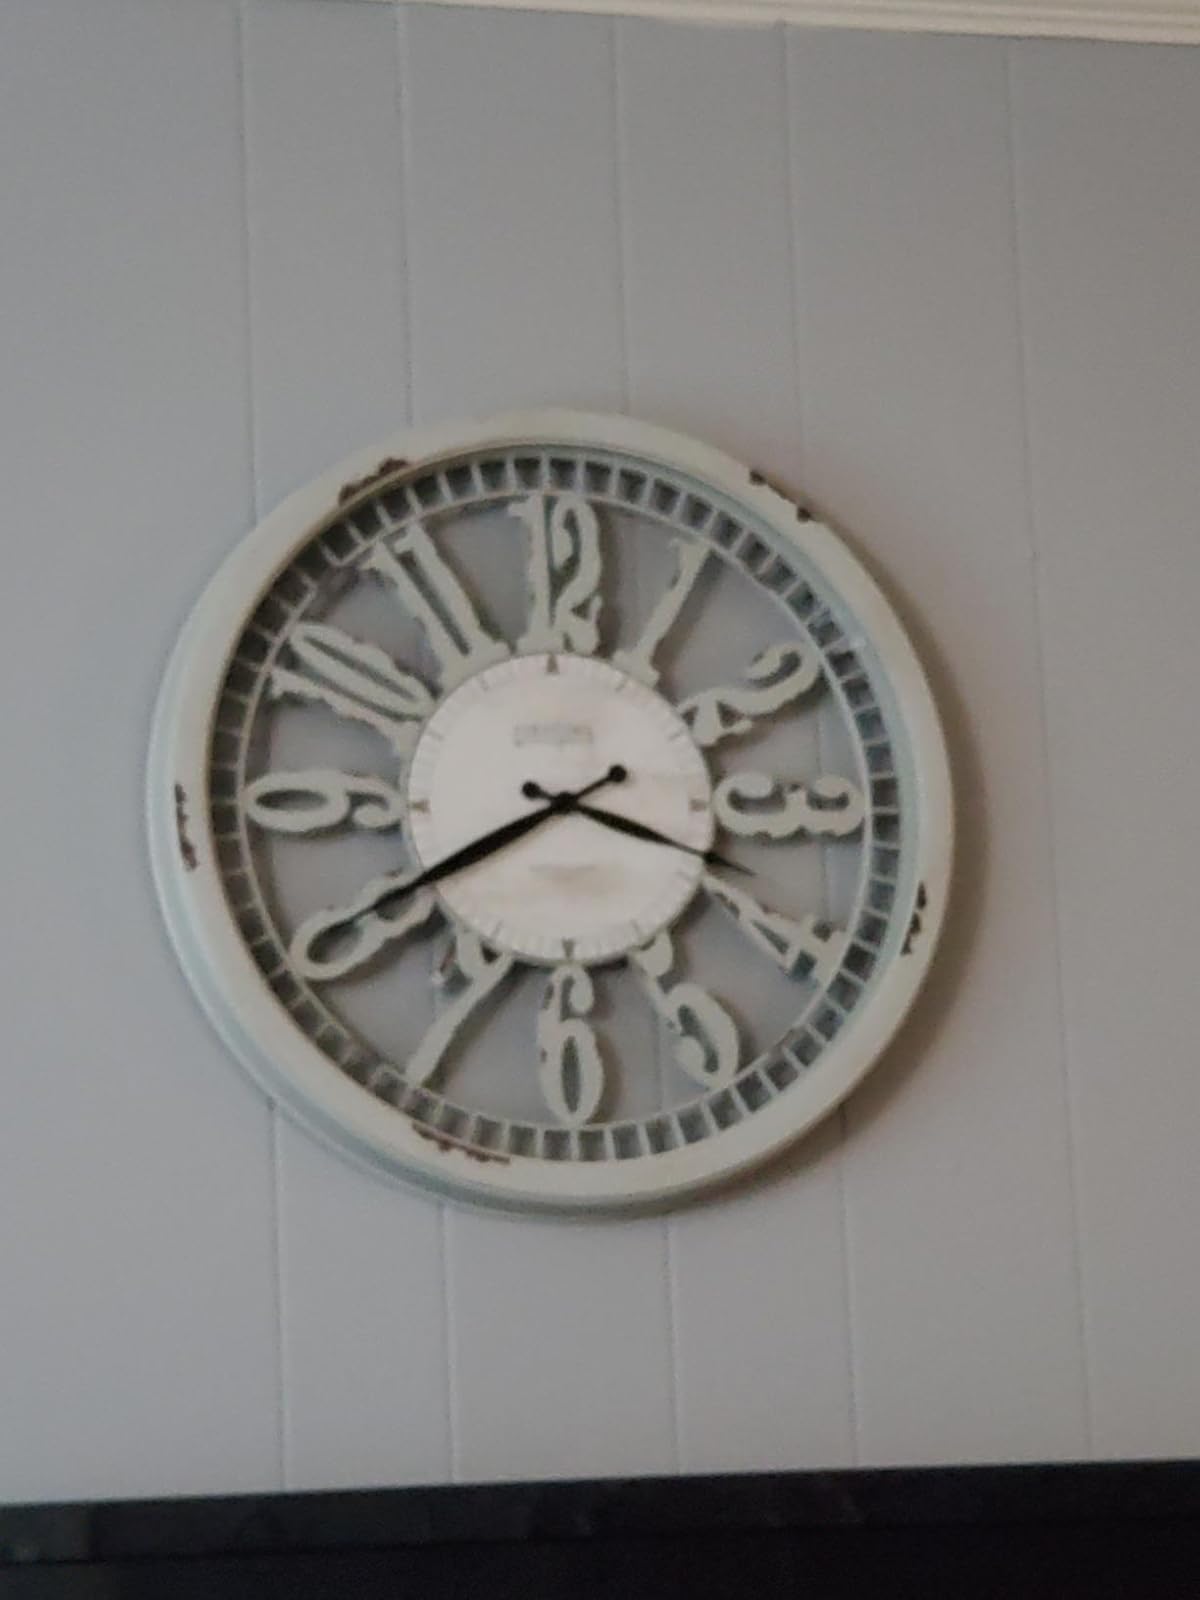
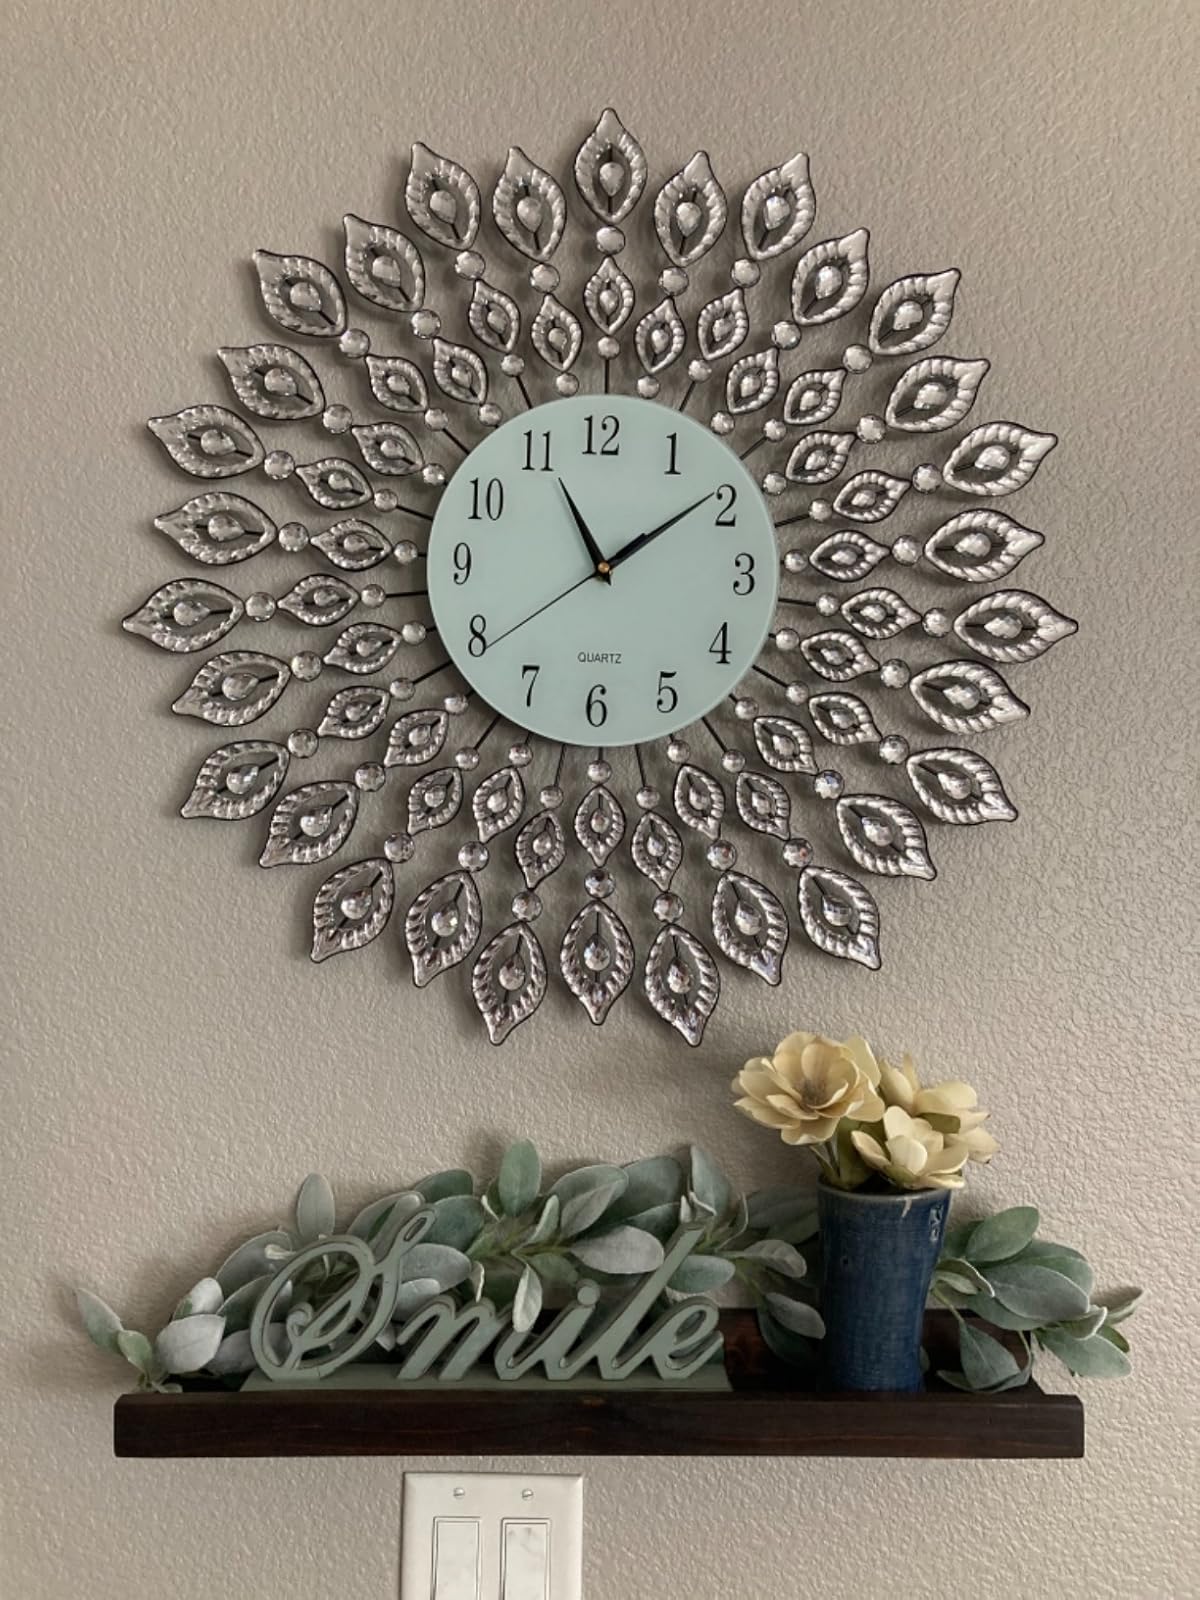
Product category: clock
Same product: no